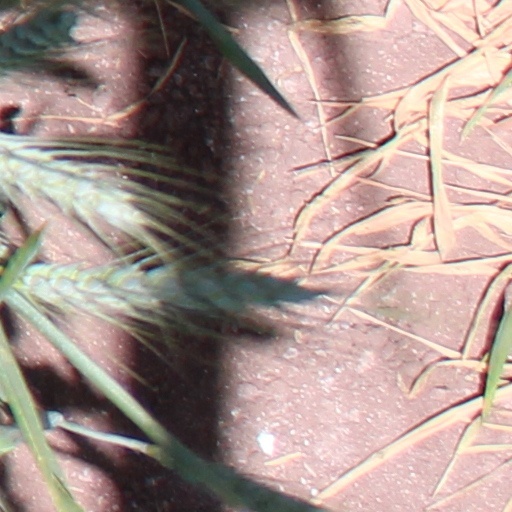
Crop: wheat